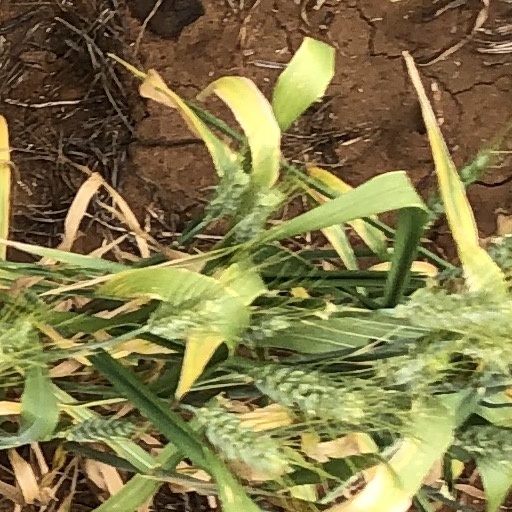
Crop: wheat